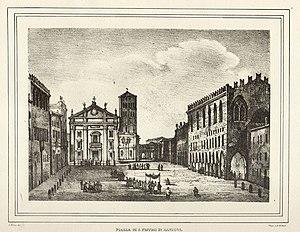
Anne-Isabelle de Gonzague de Guastalla était une noble italienne.